Brefeldin A

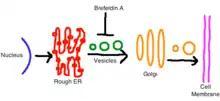
Brefeldin A inhibits vesicle formation and transport between the endoplasmic reticulum and the Golgi apparatus which ultimately results in collapse of the Golgi apparatus into the endoplasmic reticulum via membrane fusion.

In mammalian and yeast cells, the main target of brefeldin A appears to be a guanine nucleotide exchange factor (GEF) called GBF1. GBF1 is a member of the Arf family of GEFs which are recruited to membranes of the Golgi. It is responsible for the regulation of Arf1p GTPase. It does this through converting the inactive GDP-bound form of Arf1p to the active GTP-bound form. The nucleotide exchange occurs at the catalytic Sec7 domain of GBF1. Activated Arf1p then recruits coat protein β-COP, a subunit of the COP-I complex, to cargo-bound receptors on the membrane. Coat protein recruitment is necessary for proper vesicle formation and transport. Brefeldin A reversibly inhibits the function of GBF1 uncompetitively by binding to the complex it forms with GDP-bound Arf1p and preventing conversion to the GTP-bound form. The lack of active Arf1p prevents coat protein recruitment, which then ultimately induces the fusion of neighboring ER and Golgi membranes due to lack of vesicle formation. This is because lack of vesicle formation results in a buildup of SNARE proteins in the Golgi which would otherwise be bound to coat protein-coated vesicles and removed with the vesicles once they bud off. SNARE proteins mediate membrane fusion and it is postulated that the described SNARE build up in the Golgi increases the chances of aberrant fusion of the Golgi membrane with that of the ER. The collapse of the Golgi into the ER triggers activation of unfolded protein response (UPR) (or ER stress) which can result in apoptosis.